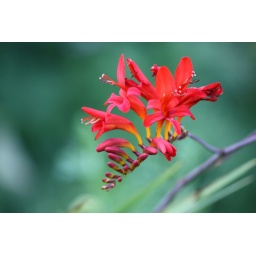
Another pictures of flowers from our house in Creeting.